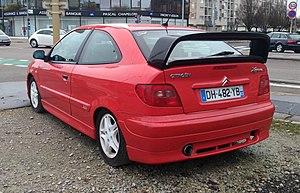
La Citroën Xsara est un modèle d'automobile de la gamme moyenne produite à partir d'août 1997.